Streets in Gibraltar

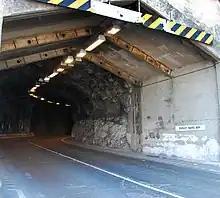
Southern entrance to Dudley Ward Way

The Devils Gap Road ("Escalera de Monte" in Spanish) lies between its junction with Flat Bastion in the northern direction and the Upper Kiln Road in the southern direction. Also known as the Union Jack Steps and Referendum Steps, the road was originally painted in 1967 to celebrate the Gibraltar sovereignty referendum of that year. In August 2011, the steps were repainted in red, white, and blue by volunteers intent on restoring the Union Jack.